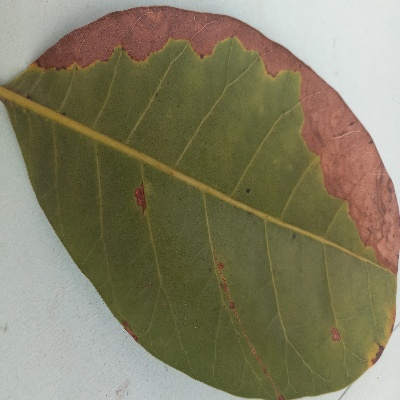
Crop: Cashew
Condition: anthracnose